William Stukeley

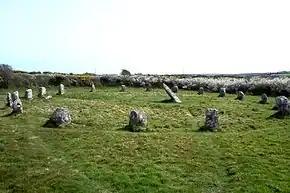
Stukeley believed that the Boscawen-Un stone circle in Cornwall was built by Hercules, whom he regarded as a Phoenician druid

— "relatively uneventful". He had re-joined the Society of Antiquaries but the papers presented there were increasingly treated un-seriously, while at the Royal Society, his papers were turned down and not published in its "Transactions". He retained his concern with the destruction of ancient monuments, in particular the pillaging of Hadrian's Wall for stone, imploring Princess Augusta to intervene and raising the issue in a November 1757 report for the Society of Antiquaries. He also raised concerns about the sturdiness of the Eleanor cross at Waltham Cross and ensured it was renovated.